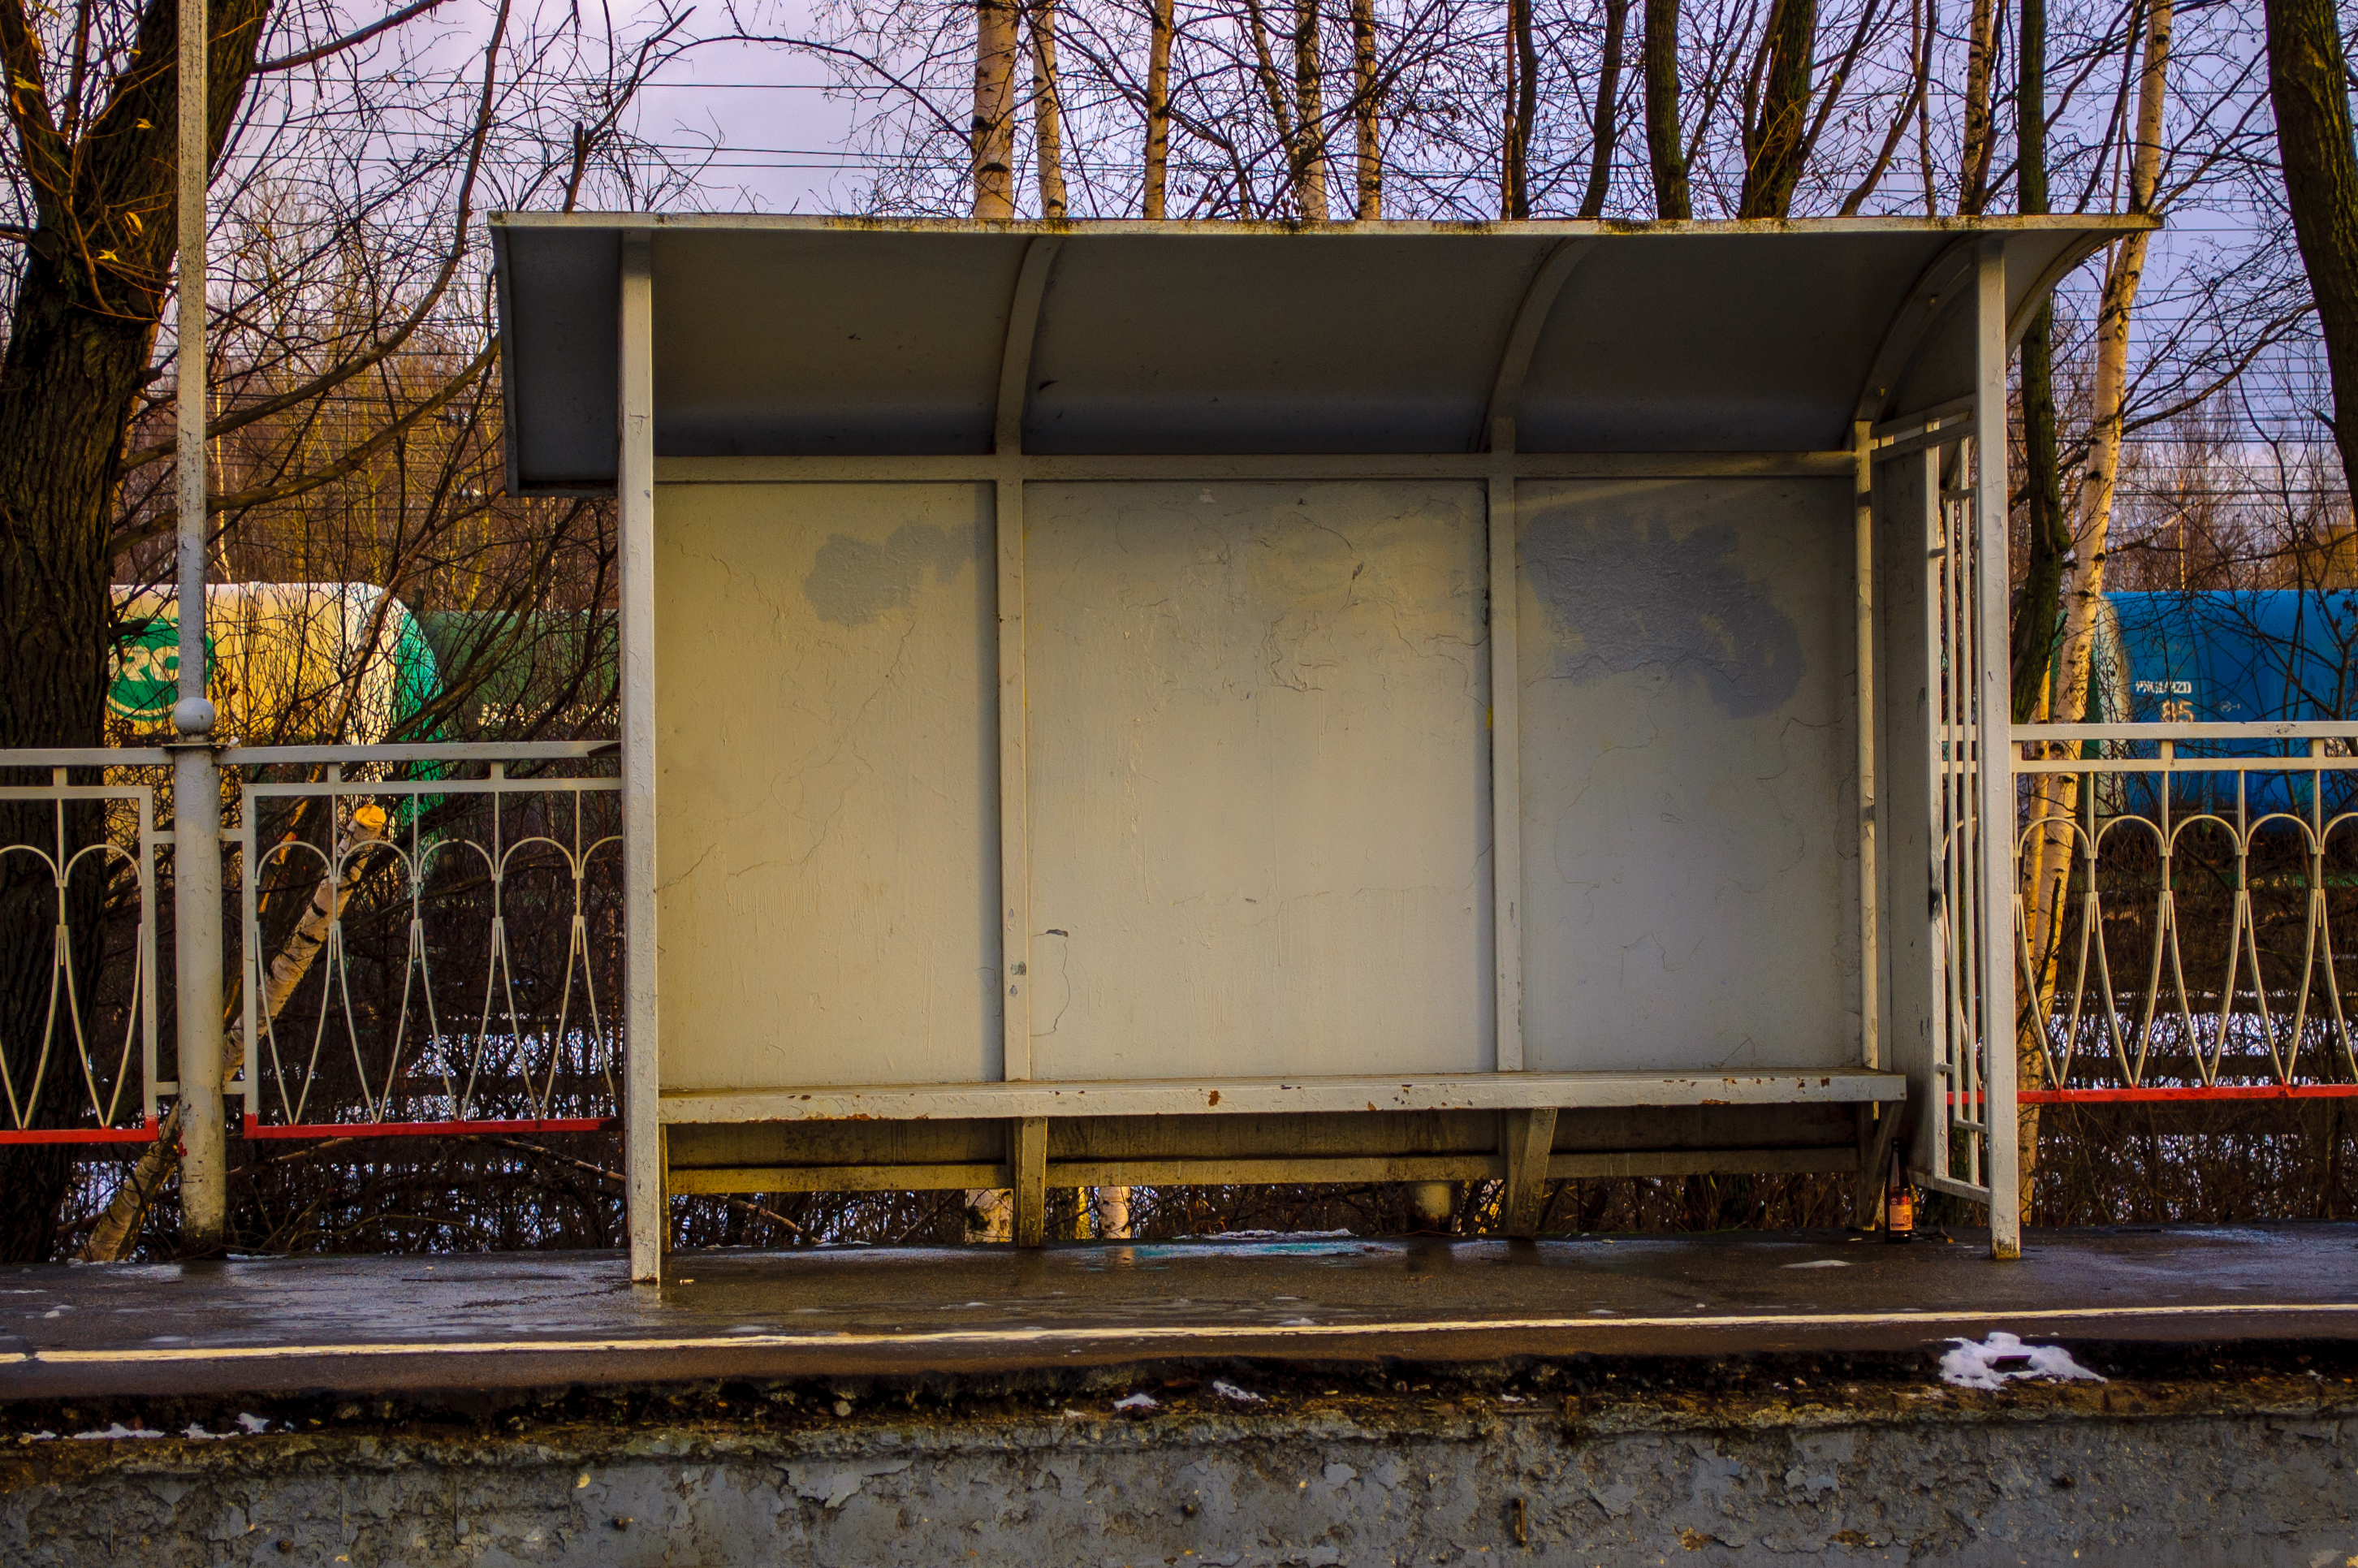
images, road surface, tree, wood, asphalt, shade, paint, rolling, plant, gas, facade, Tints and shades, sky, siding, rectangle, fence, art, city, metal, twig, symmetry, freight car, concrete, roof, house, outdoor structure, track, winter, rolling stock, home fencing, grass, road, railway, steel, railroad car, font, shed, transport, autumn